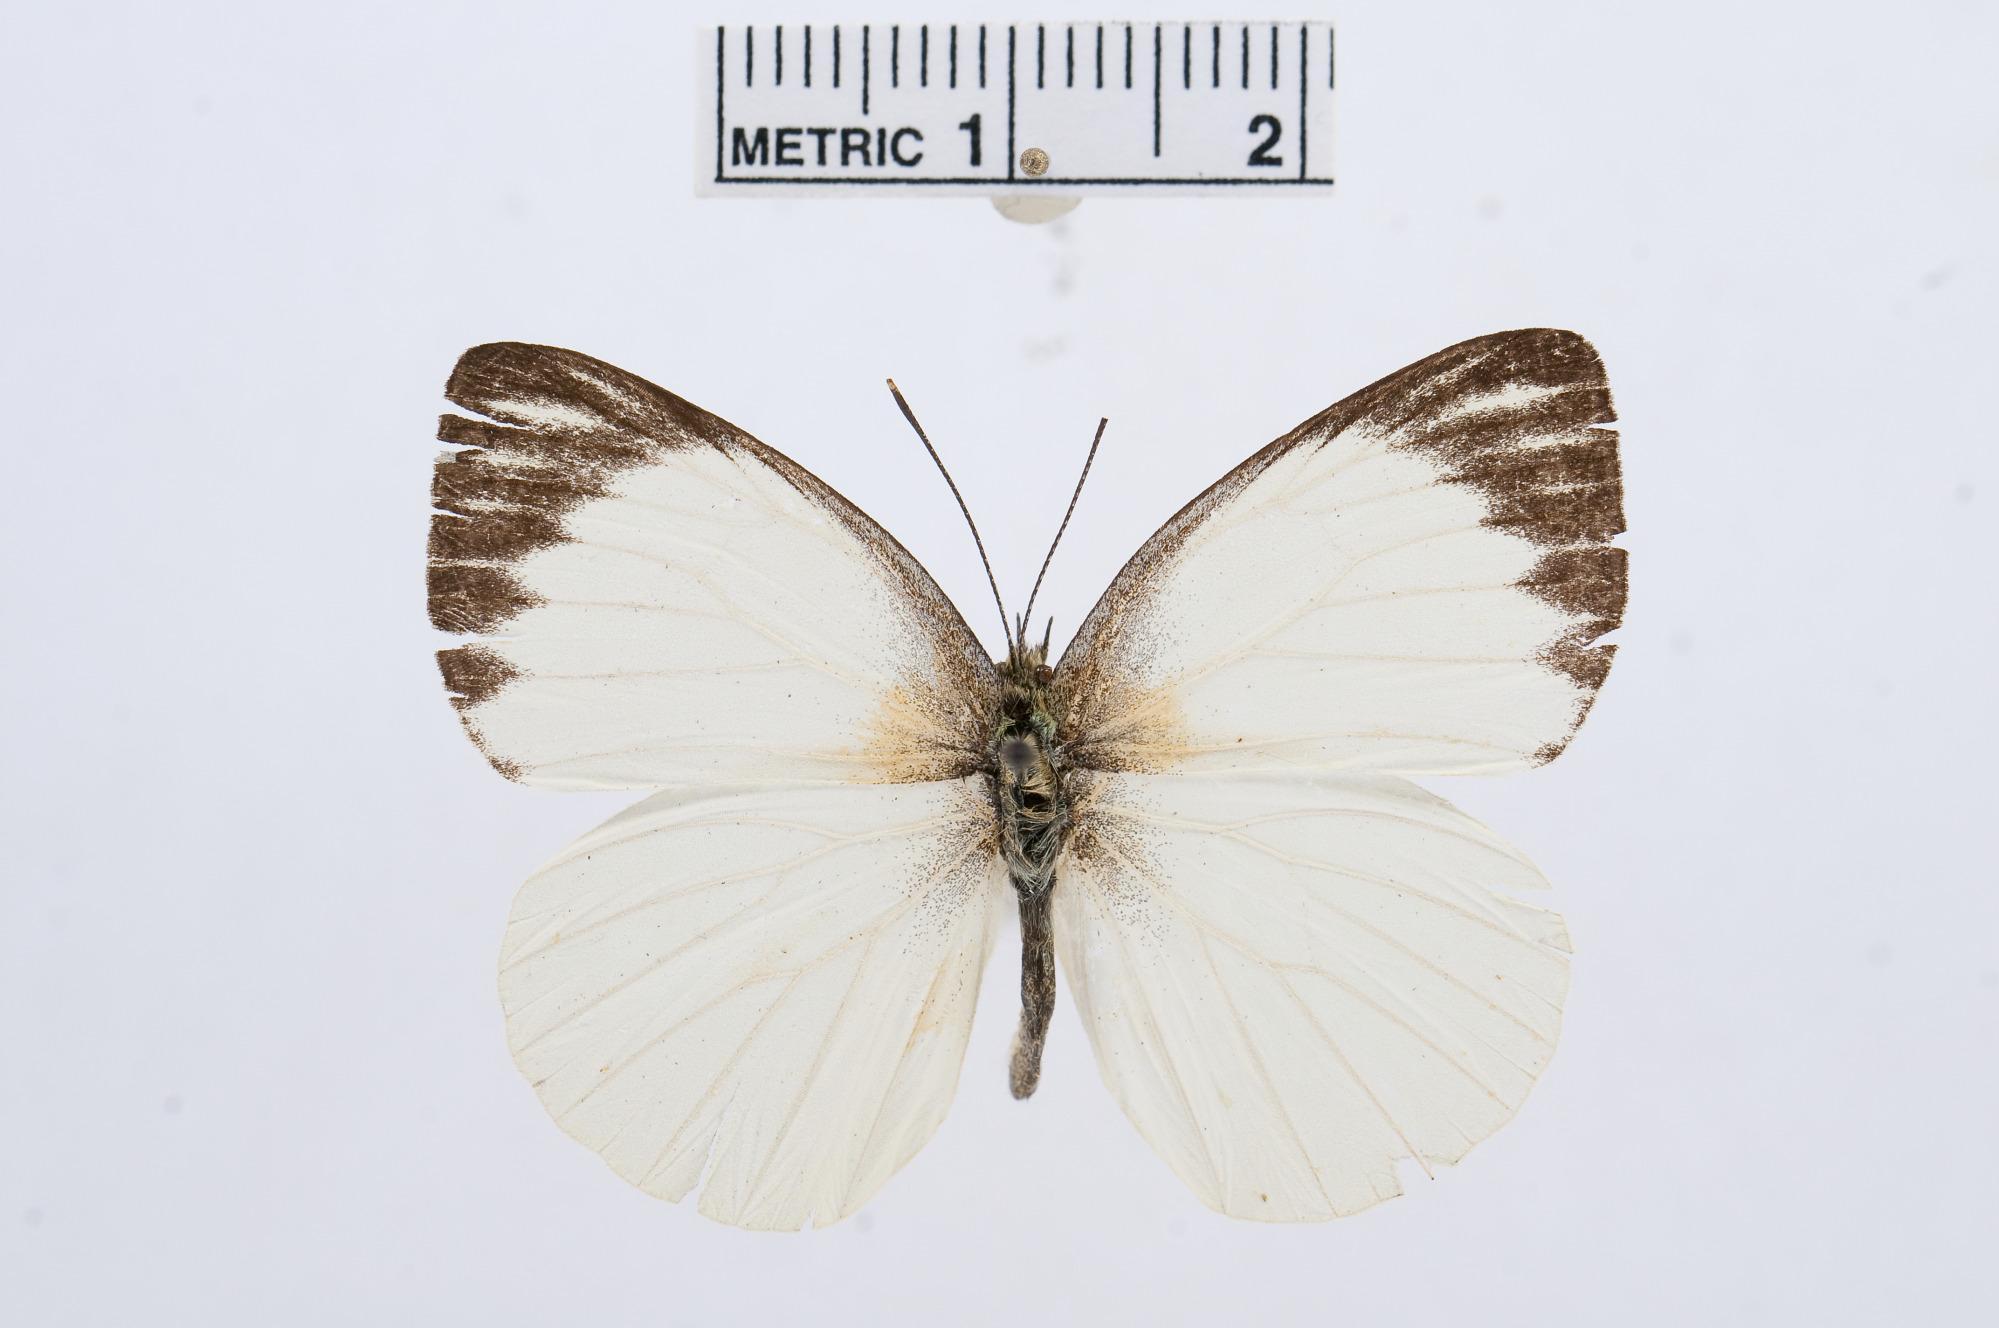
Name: Appias aegis
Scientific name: Appias aegis
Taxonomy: Animalia, Arthropoda, Hexapoda, Insecta, Lepidoptera, Pieridae, Pierinae